Scarborough City Centre

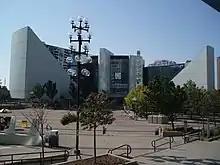
Scarborough Civic Centre and Albert Campbell Square are located at the centre of Scarborough City Centre.

It is roughly bounded by Kennedy Road and Dorset Park to the west, Markham Road and Woburn to the east, Ellesmere Road and Bendale to the south, and Ontario Highway 401/Agincourt to the north. At its centre core is the Scarborough Civic Centre, Albert Campbell Square, Scarborough Town Centre shopping mall, and the Canada Centre Building.